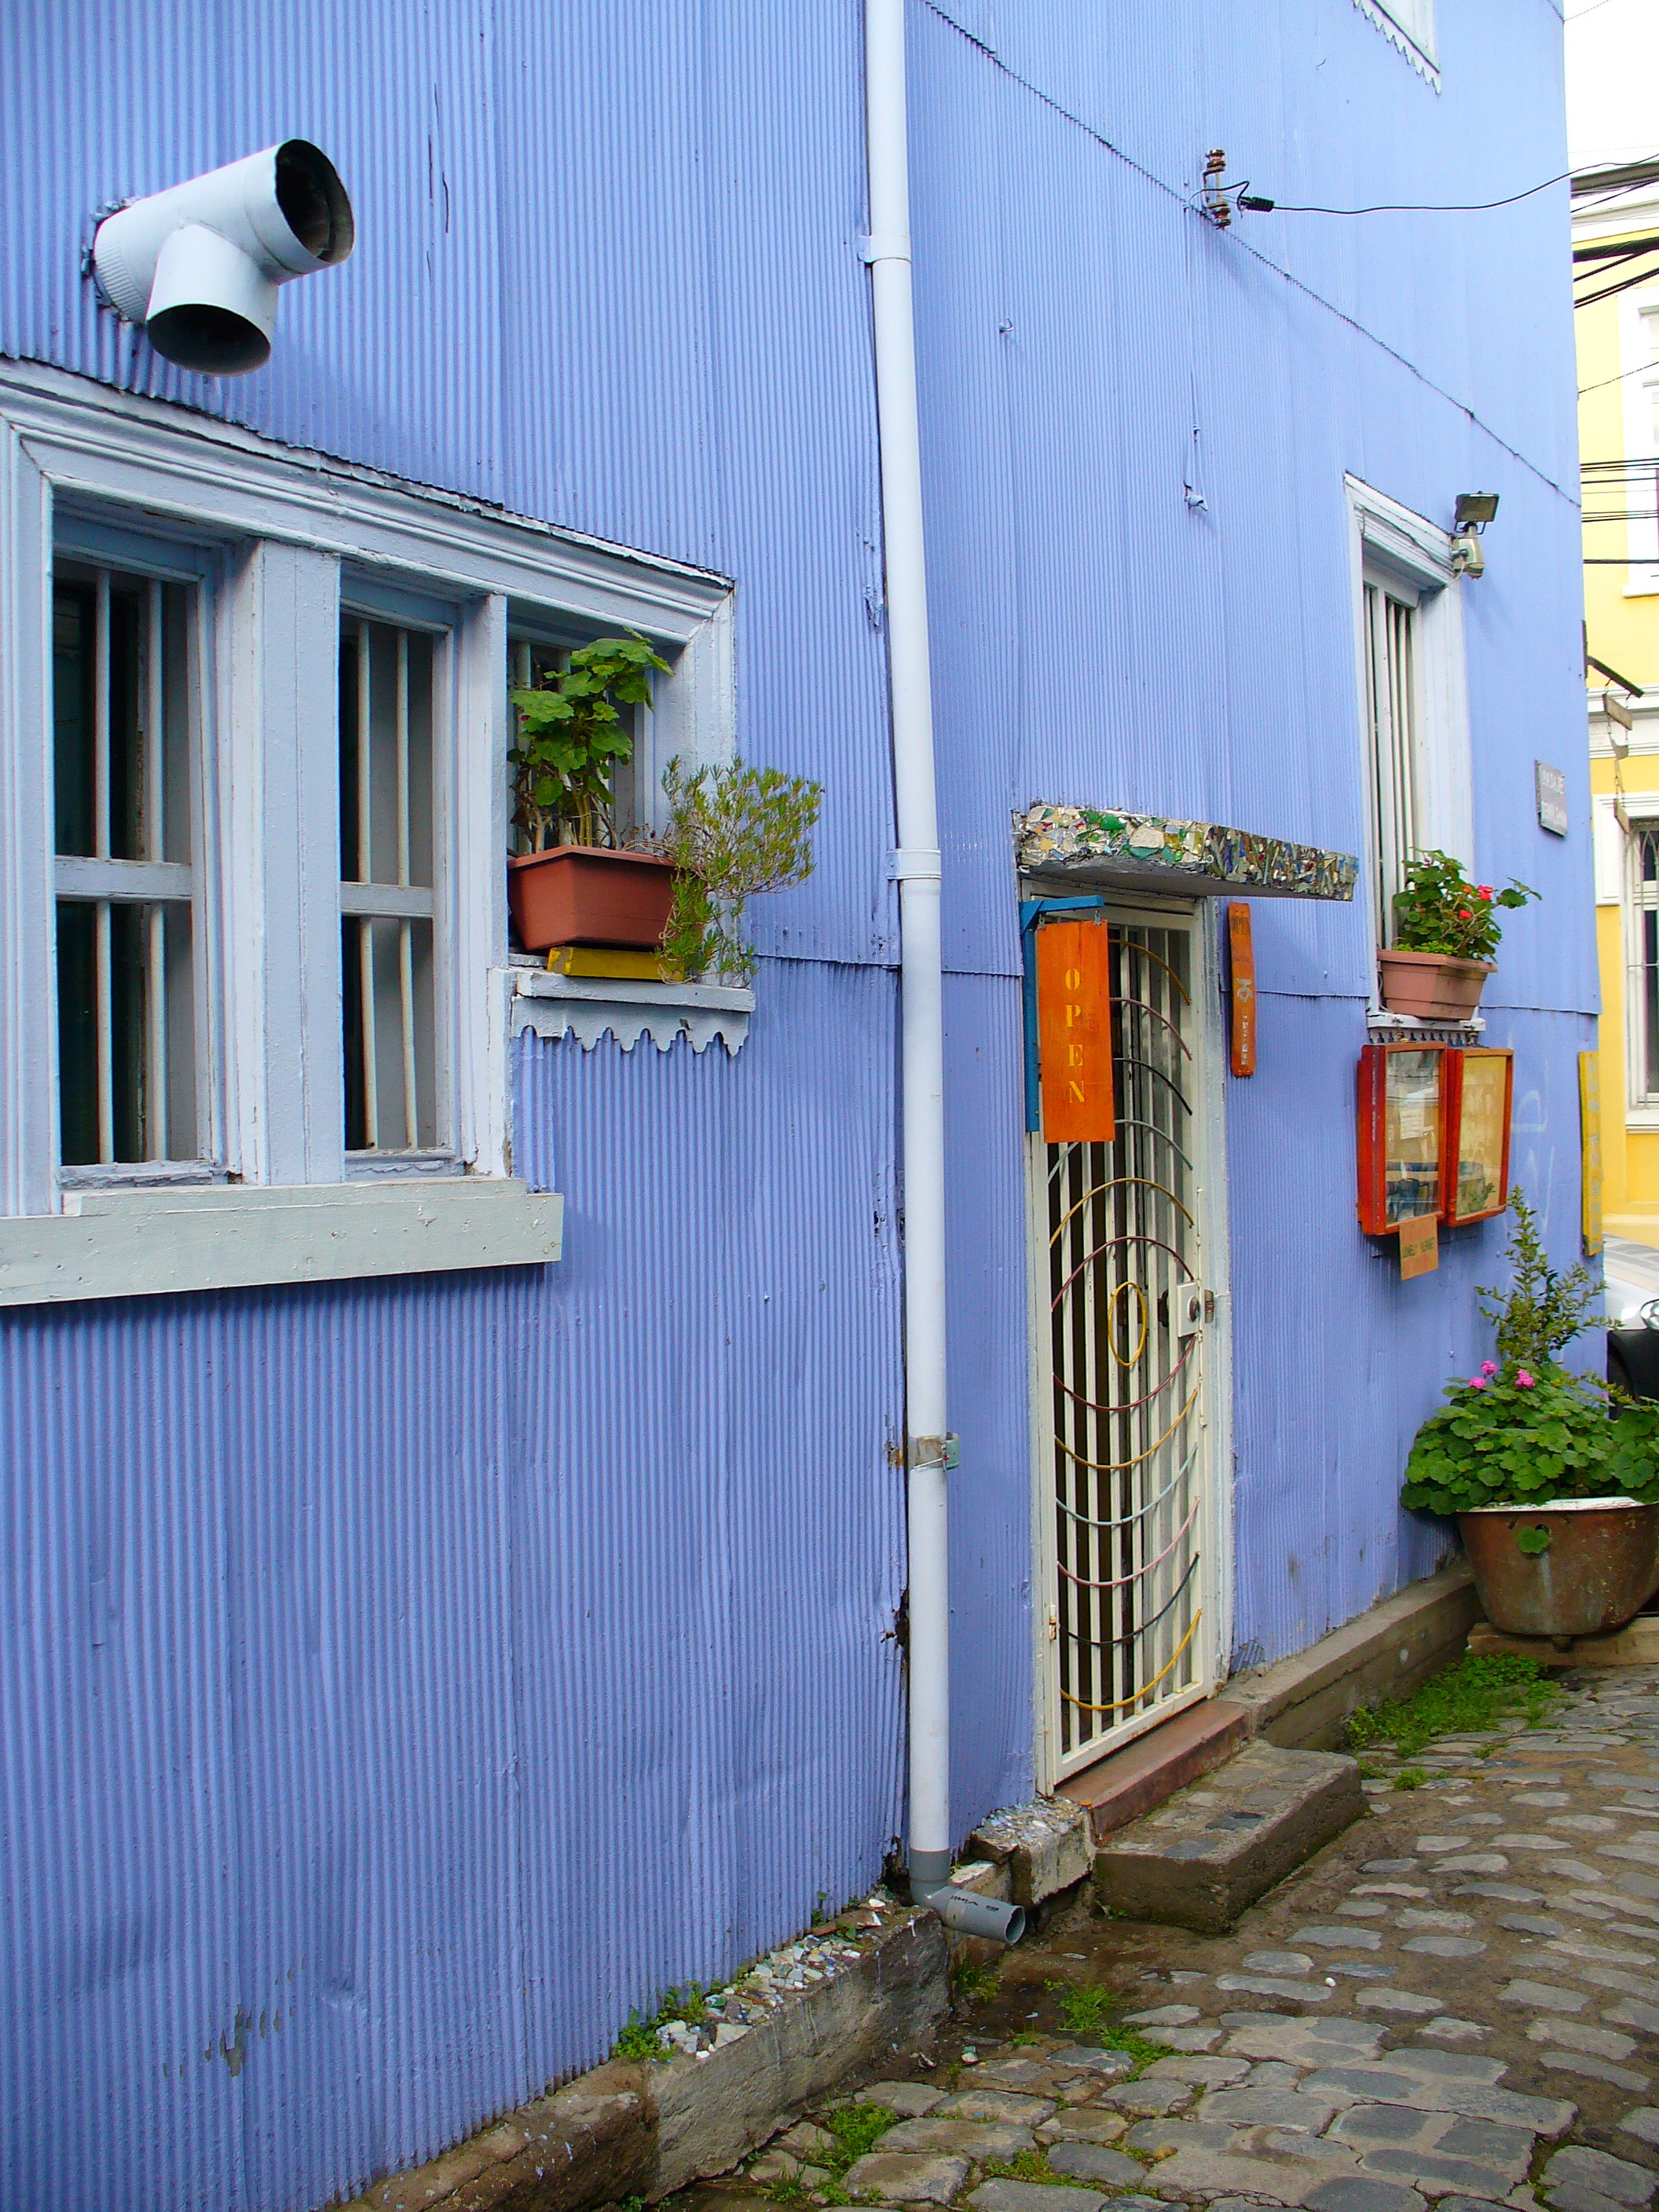
architecture, street, house, town, alley, home, wall, cottage, facade, property, blue, apartment, estate, siding, neighbourhood, residential area